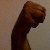
The image shows a hand gesture representing the letter 'M' in Indian Sign Language.